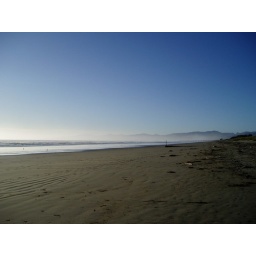
First morning in New Zealand, the beach 2 mins from Mandys house just outside of Christchurch